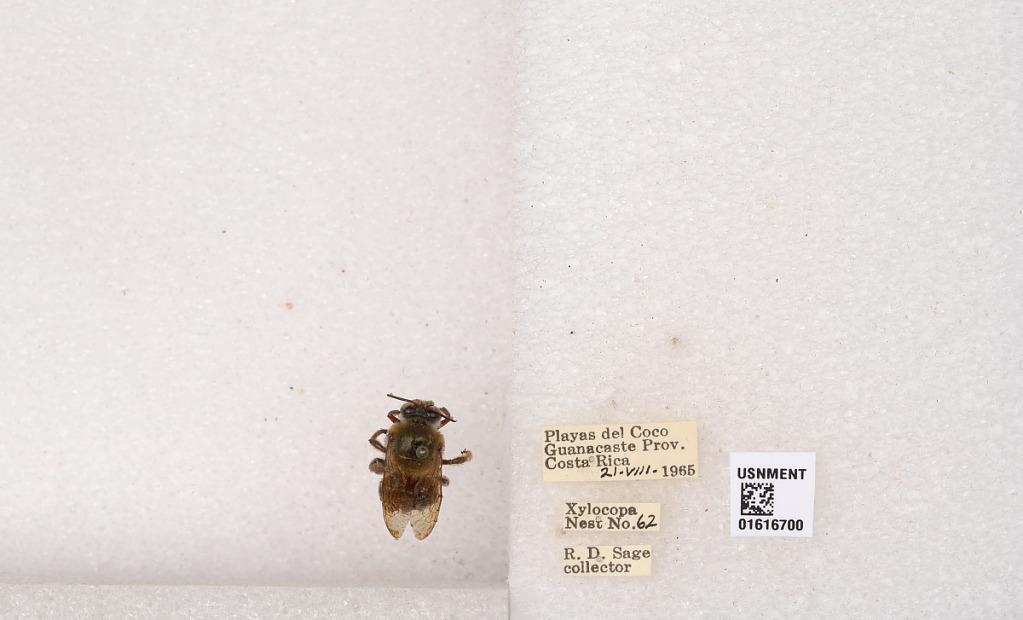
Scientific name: Xylocopa (Schonnherria) subvirescens Cresson
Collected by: R. Sage
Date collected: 1965-8-21
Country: Costa Rica
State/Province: Guanacaste
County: Carrillo
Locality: Playas del Coco